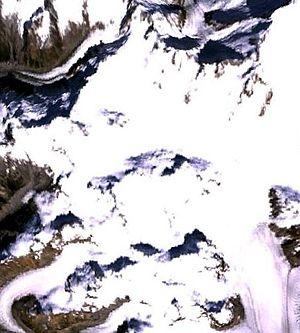
Le volcan Glacier Franklin est un volcan de la chaîne Côtière situé en Colombie-Britannique au sud-ouest du Canada.